Frank Kudelka (basketball)

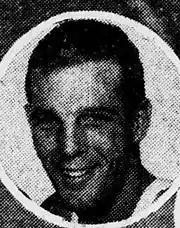
Kudelka, circa 1950

Frank Carl Kudelka (June 25, 1925 – May 4, 1993), nicknamed Apples, was an American National Basketball Association (NBA) player. In his first two years at Saint Mary's College of California, Kudelka averaged 18.1 points per game. Once the shotclock was introduced to college basketball in his junior season, Frank averaged 20.4 points per game. He was the nation's fourth leading scorer. As a senior at Saint Mary's, Frank averaged 16.2 points per game. He was also named an All-American basketball player by the Helms Foundation after his senior season. Frank made his NBA debut in the 1949-50 NBA season for the Chicago Stags. In his first NBA season, Frank averaged 6.7 points and 2.0 assists per game. Frank played four seasons in the NBA with the Stags, Washington Capitols, Boston Celtics, Baltimore Bullets and Philadelphia Warriors. In his NBA career, Frank averaged 7.2 points, 3.2 rebounds, and 2.1 assists per game.